Rugma

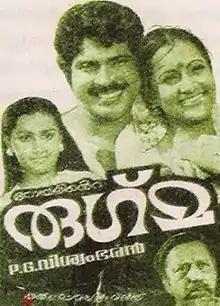
Promotional Notice

Rugma is a 1983 Indian Malayalam-language film, directed by P. G. Viswambharan, starring Mammootty, Menaka, Seema and Venu Nagavally.